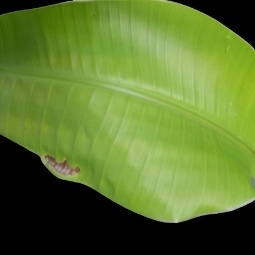
Label: Sulphur